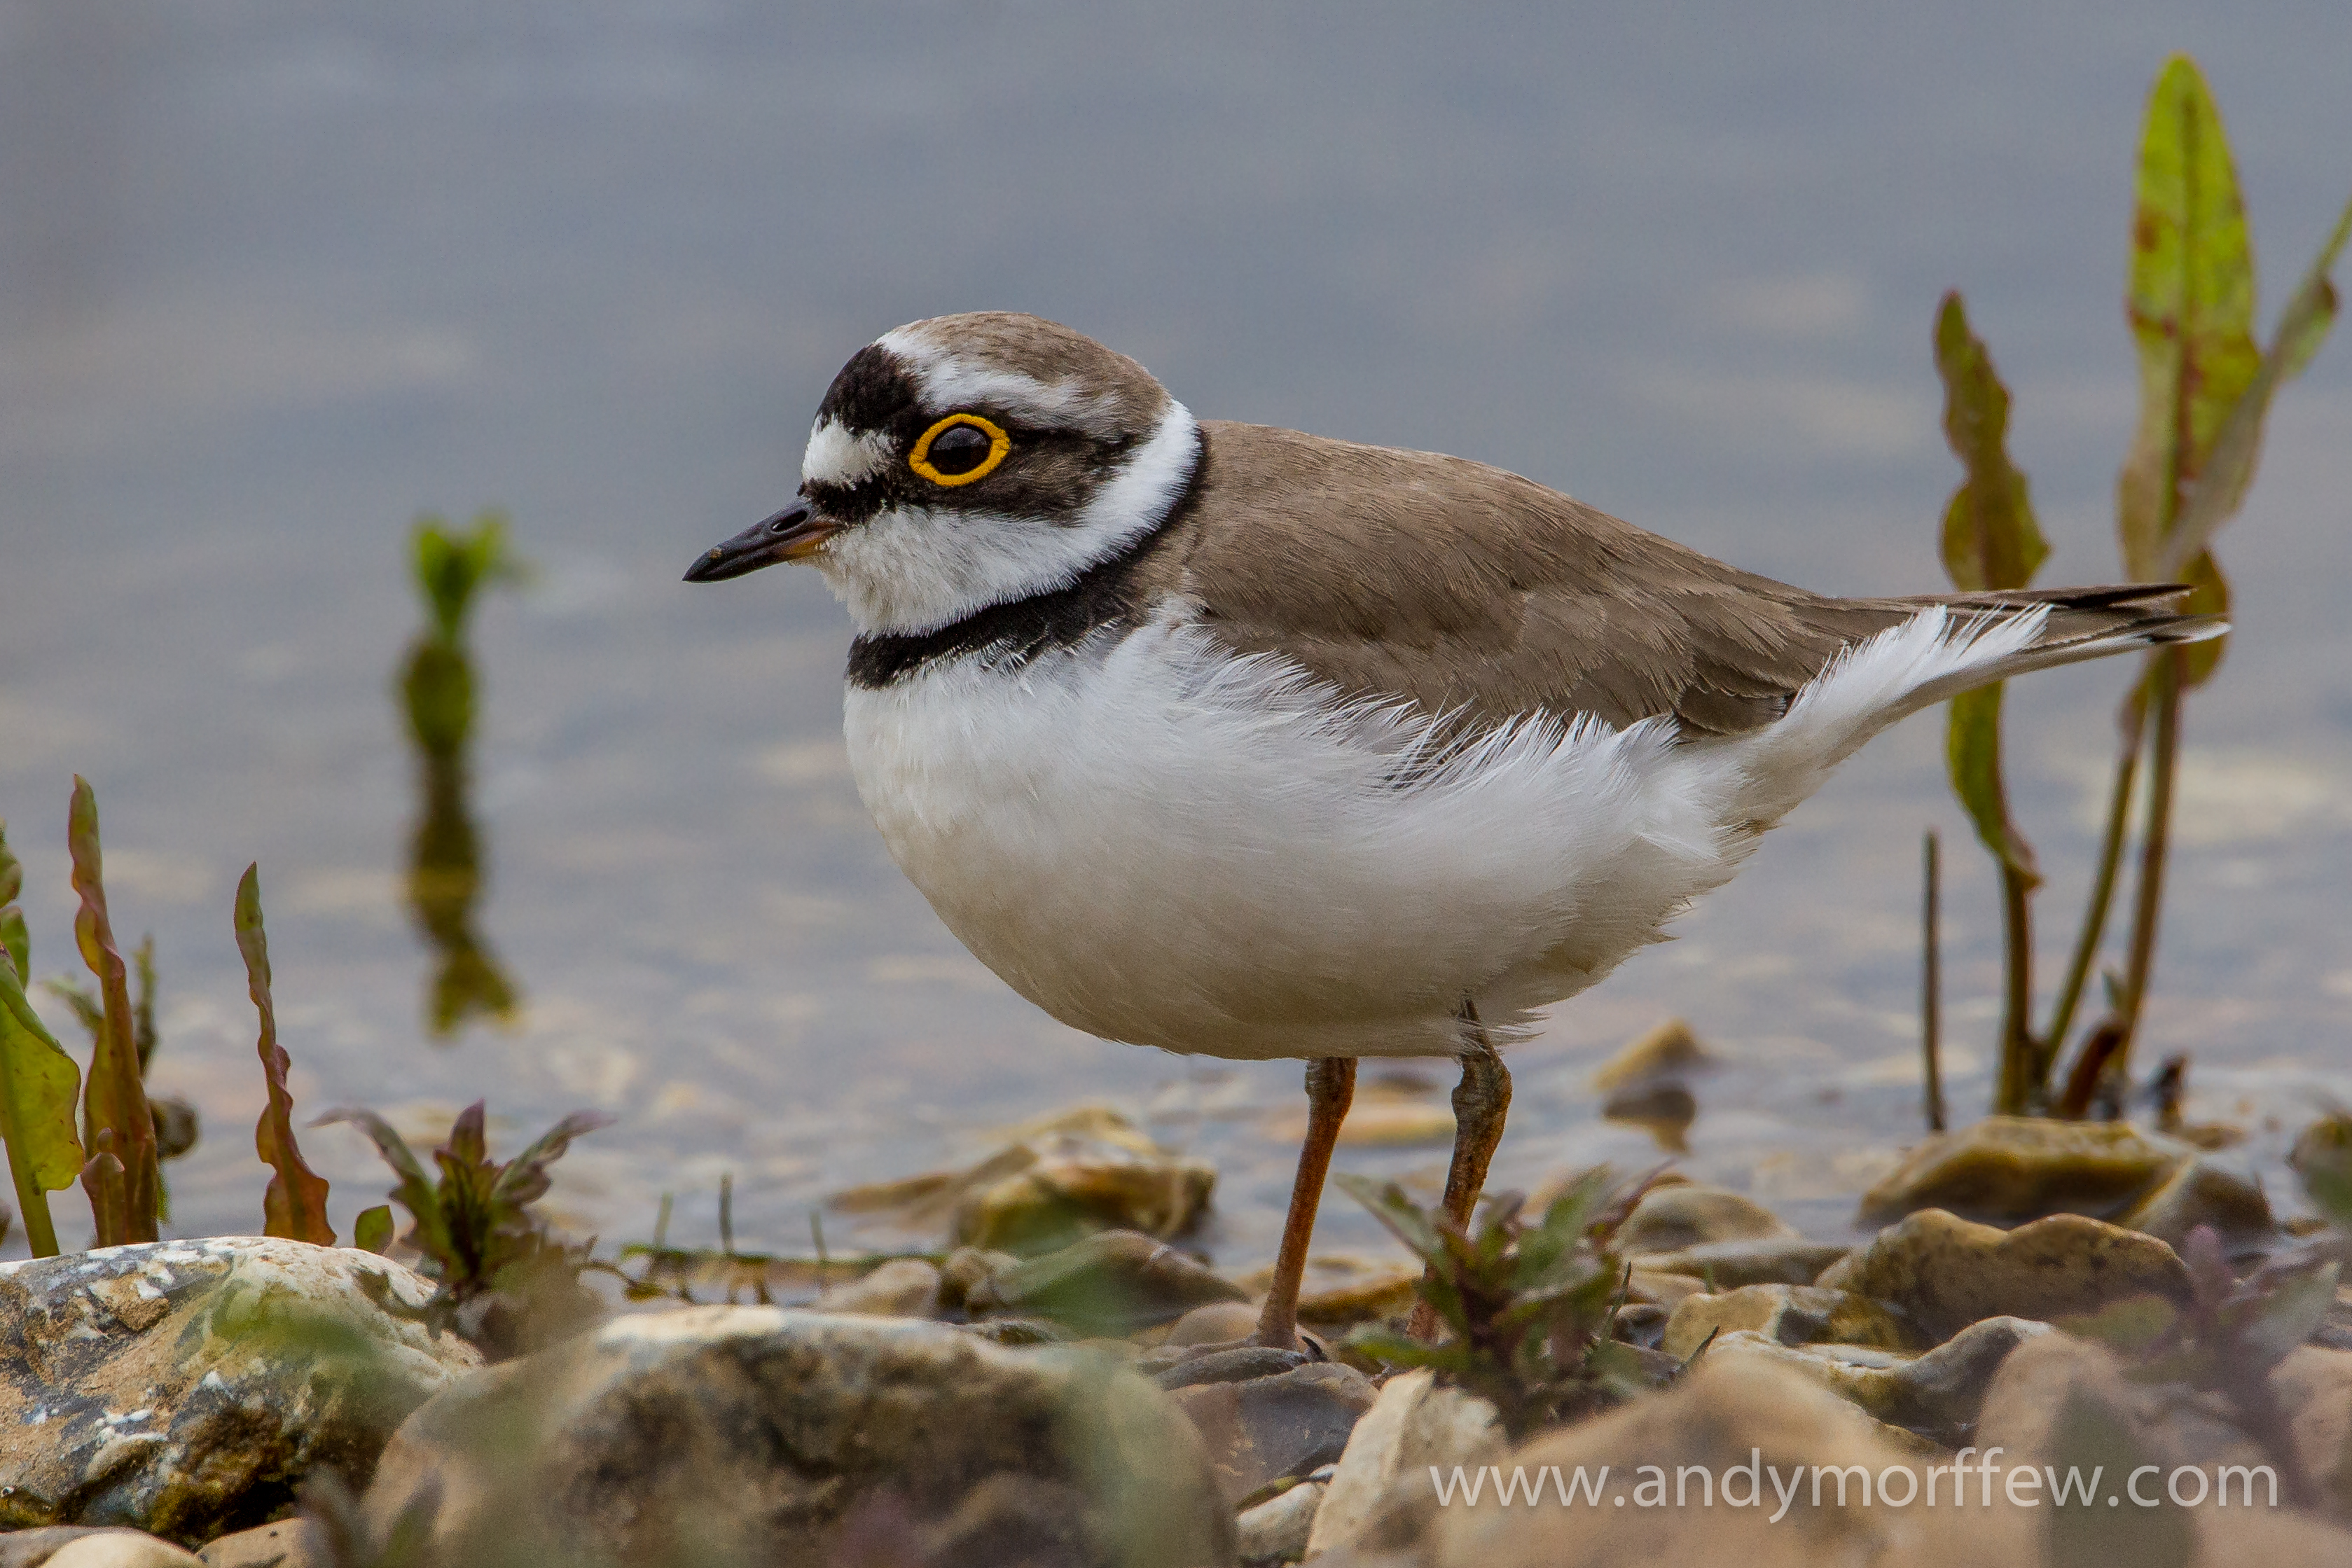
nature, bird, seabird, wildlife, beak, fauna, vertebrate, shorebird, sandpiper, andymorffew, morffew, naturethroughthelens, hampshire, blashfordlakes, littleringedplover, charadriiformes, perching bird, cinclidae, calidrid